The Death of Superman

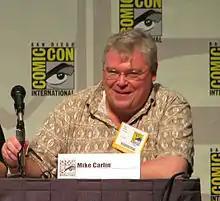
Mike Carlin at San Diego Comic-Con in 2007.

Superman is a superhero created by Jerry Siegel and Joe Shuster who appears in American comic books published by DC Comics. The character debuted in "Action Comics" #1 on April 18, 1938, to immediate success, and the following year became the first superhero to headline his own comic book, "Superman". Since his debut, Superman has been a cultural icon in the United States.